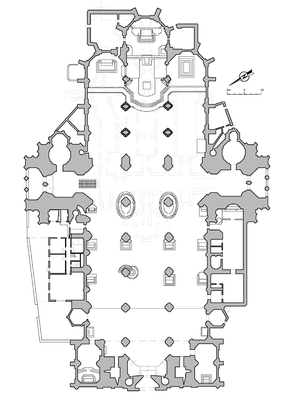
Cette page présente sous une forme graphique le vocabulaire concernant les principales parties du plan type d'une église.